Bong-Ho Son

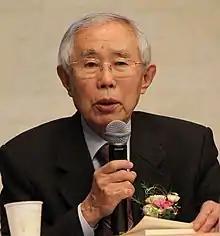
Son (date unknown)

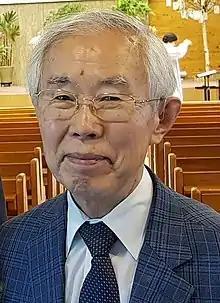
Son in Suwon, South Korea, 2018

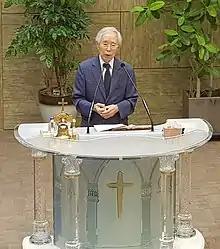
Son at Samyung Church in Suwon, South Korea, 2018

Bong-Ho Son (born 1938) is a South Korean Christian ethics scholar and social activist. Son was born in Korea, and graduated from and Seoul National University. He then studied theology at Westminster Theological Seminary in the United States, and received his Ph.D from Vrije Universiteit Amsterdam in the Netherlands. He has taught at the Hankuk University of Foreign Studies and Seoul National University, and has served as president of Hansung University and of Dongduk Women's University. In 2011, he established the Sharing National Movement Headquarters, where he is in charge of representation. He is working in the field of the Christian Ethics Movement of Korea.